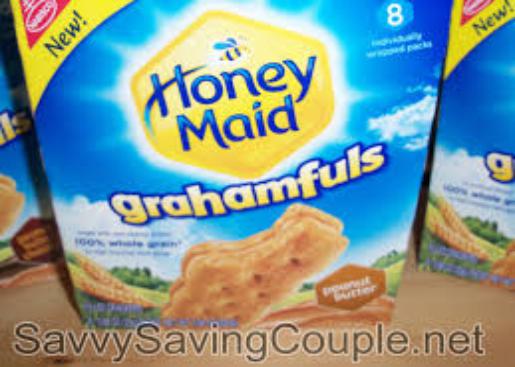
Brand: Honey Maid
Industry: Food